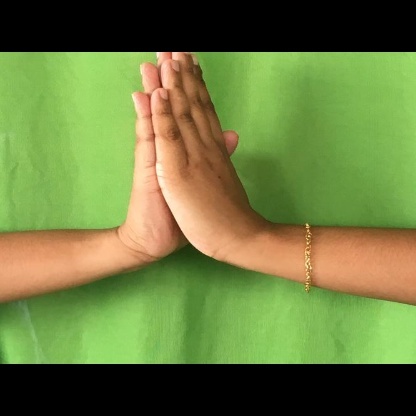
Mudra: Anjali